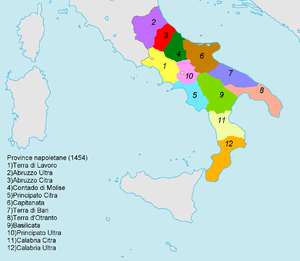
Les tours côtières du royaume de Naples forment un réseau de petites forteresses défensives construites tout au long du périmètre côtier de l'ancien royaume de Naples pour le protéger des invasions sarrasines et ottomanes, ainsi que des attaques de corsaires.